Battle of the Delaware Capes

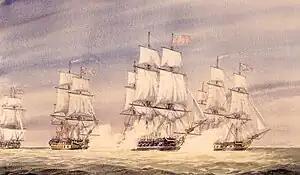
Illustration of the battle by Irwin John David Bevan,

The Battle of the Delaware Capes (also known as the Third Battle of Delaware Bay) was a naval engagement that was fought off the Delaware River towards the end of the American Revolutionary War. The battle took place on 20 and 21 December 1782, some three weeks after the signing of the preliminary articles of peace between Great Britain and the former American colonies. It was fought between three Royal Navy warships , and , that battled the South Carolina State Navys 40-gun frigate "South Carolina" and the privateer brigs "Hope" and "Constance" and schooner "Seagrove". The British were victorious, with only "Seagrove" escaping capture.